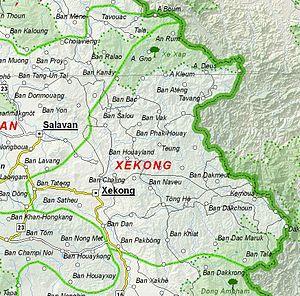
Située dans le sud-est du Laos, la province de Sékong est la moins peuplée et la plus pauvre du pays. Elle a été formée en 1983, par séparation d'avec la province de Saravane. Sa capitale est Sékong, sur la rivière du même nom. Les Laos au sens strict y représentent moins de 5 % de la population, le reste étant constitué de minorités d'origine austro-asiatique.